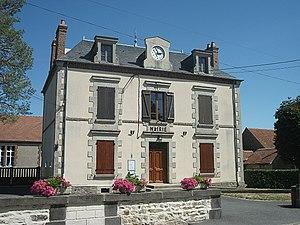
Mairie de Voussac, Allier, Auvergne-Rhône-Alpes, France. [18966]
Voussac est une commune française, située dans le département de l'Allier en région Auvergne-Rhône-Alpes.